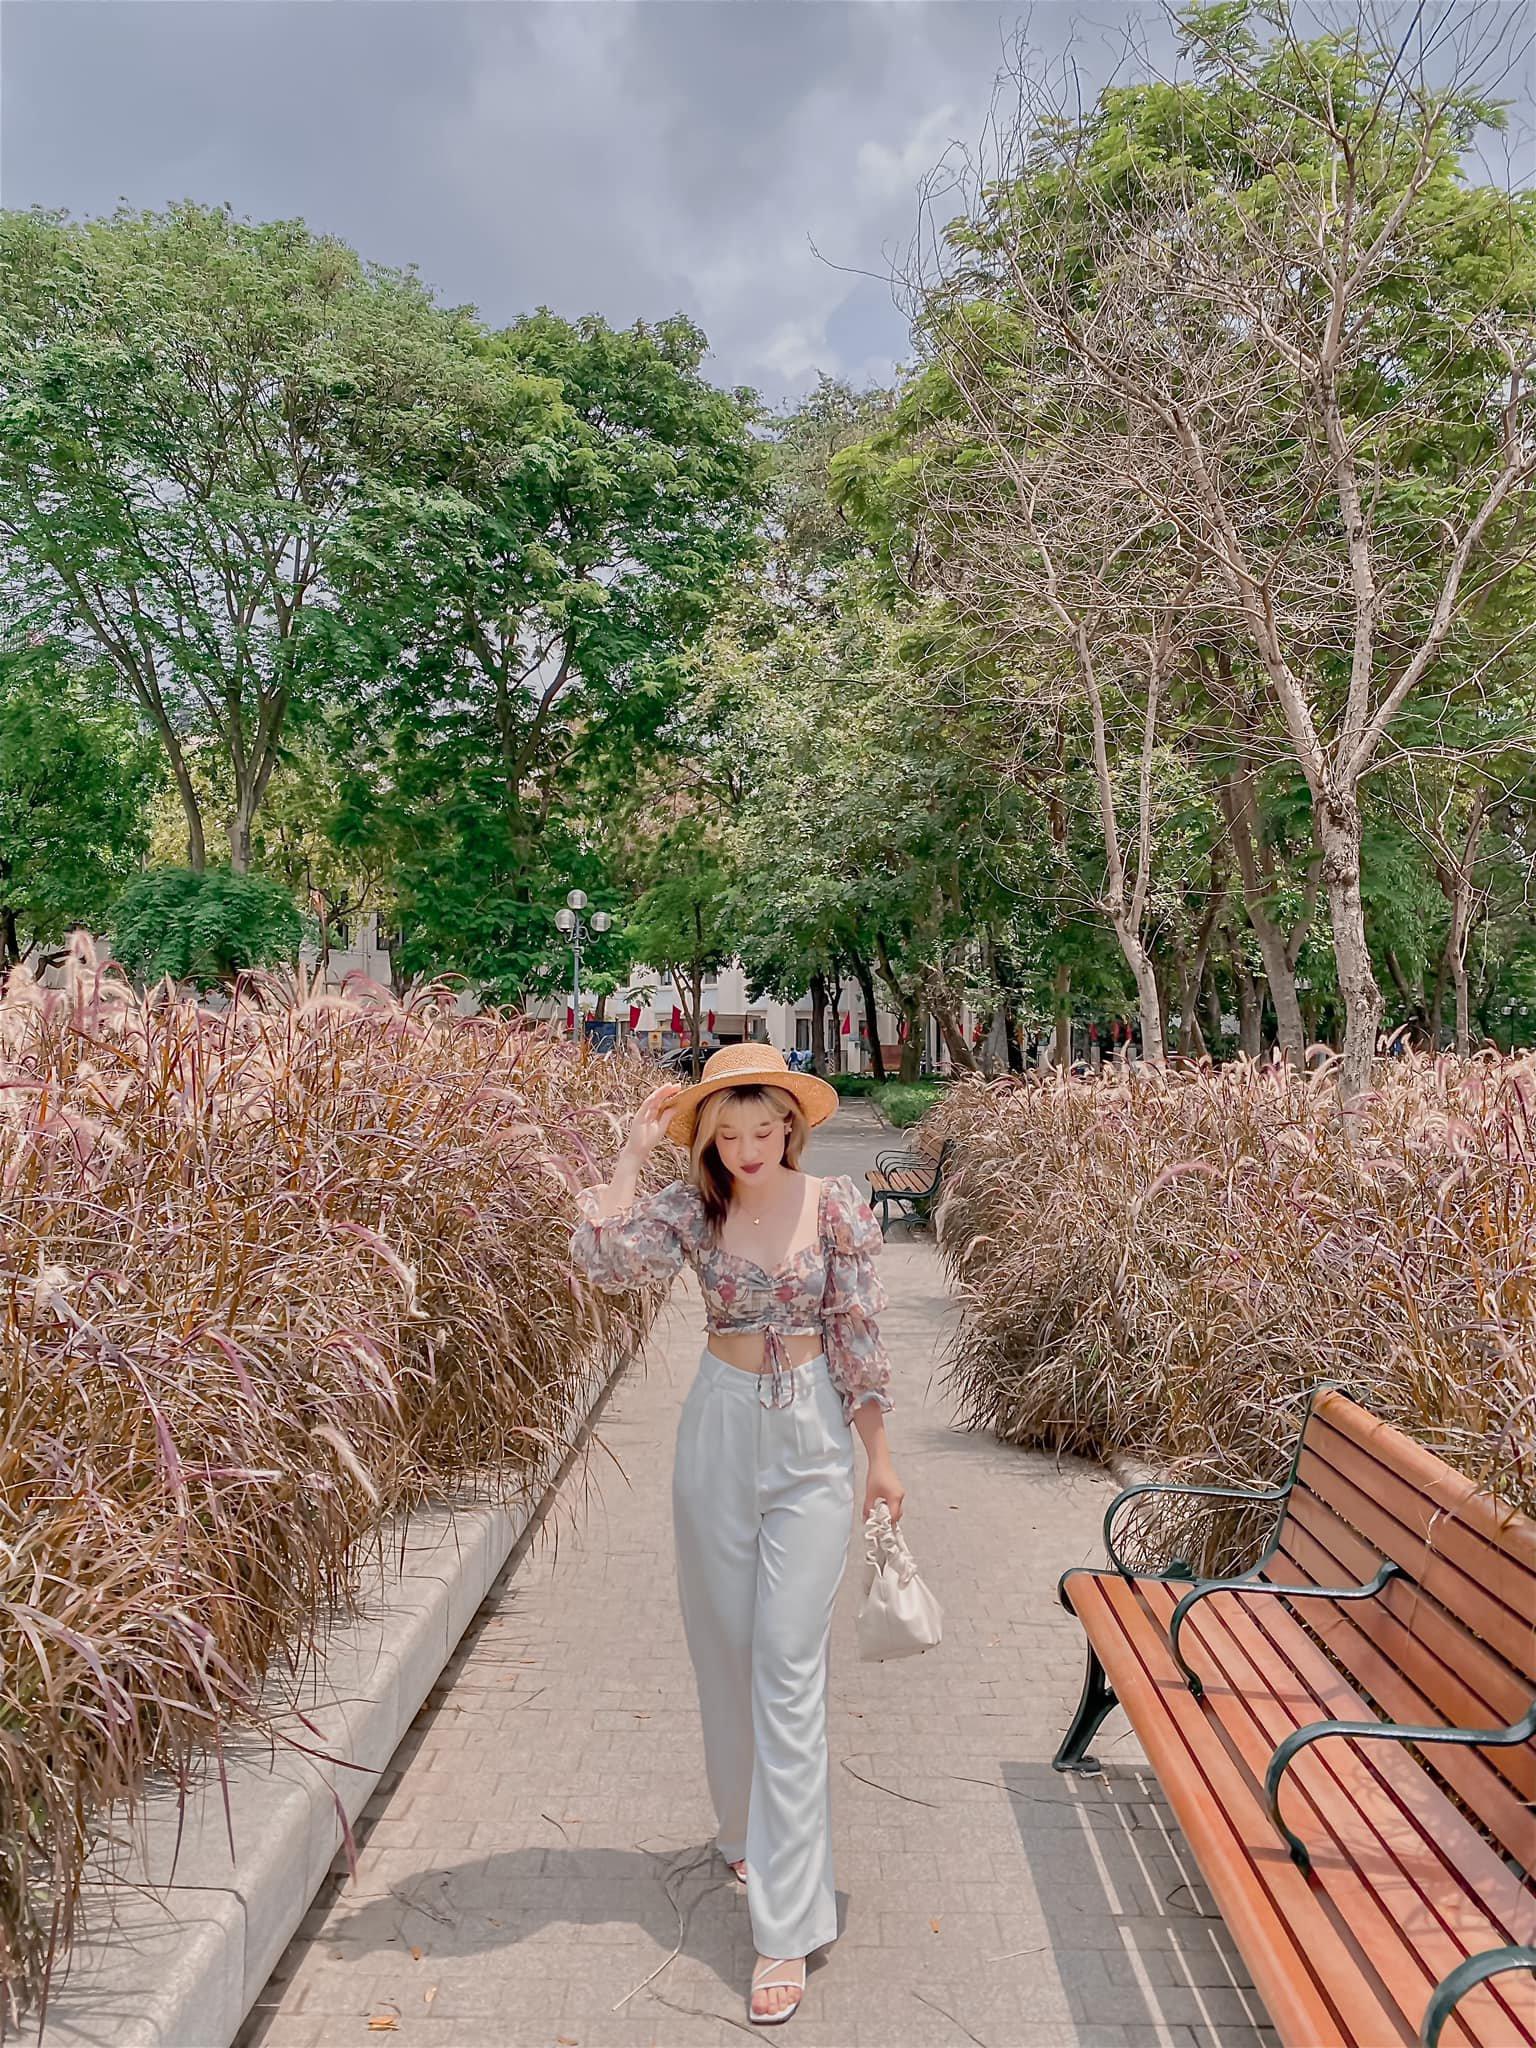
có một người phụ nữ đang tạo dáng ở trên đường